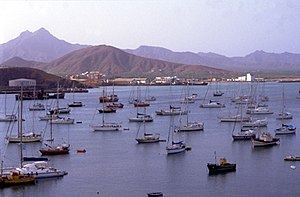
Kap Verde / Politik / Kommuner
Porto Grande - havnen i Mindelo, São Vicenteøen
"Kap Verde er en øgruppe og selvstændig republik i Atlanterhavet, beliggende ca. 500 km ud for Afrikas vestkyst. Navnet betyder ""grønt forbjerg"".